Dirk Kuyt

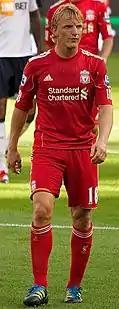
Kuyt playing for Liverpool F.C. against Bolton in 2011

Kuyt featured in Liverpool's opening game of the season against Arsenal at Anfield, the game finishing 1–1 and both teams finishing with ten men. On 23 August, he played in the team's heavy defeat to Manchester City at the City of Manchester Stadium and featured in Liverpool's Europa League qualifier against Trabzonspor, netting the winning goal in a 2–1 win three days later. On 29 August, he played in Liverpool's 1–0 win against West Bromwich Albion at Anfield. An injury to his shoulder during a Netherlands training session forced Kuyt out for a month, but returned a week earlier than expected, celebrating by scoring his second goal of the season against Sunderland at Anfield on 25 September in a 2–2 draw.